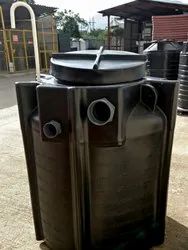
Label: Bio-Digester